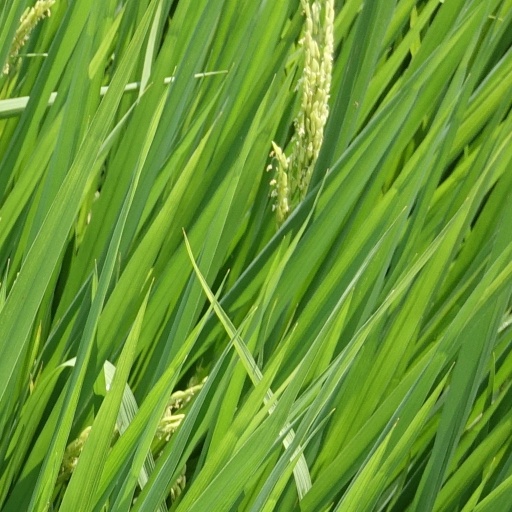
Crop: rice